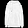
Label: Pullover